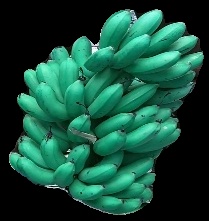
Variety: rasbale
Grade: grade1